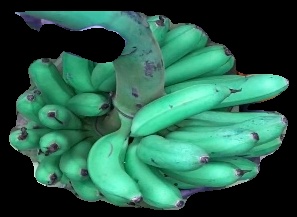
Variety: rasbale
Grade: grade1